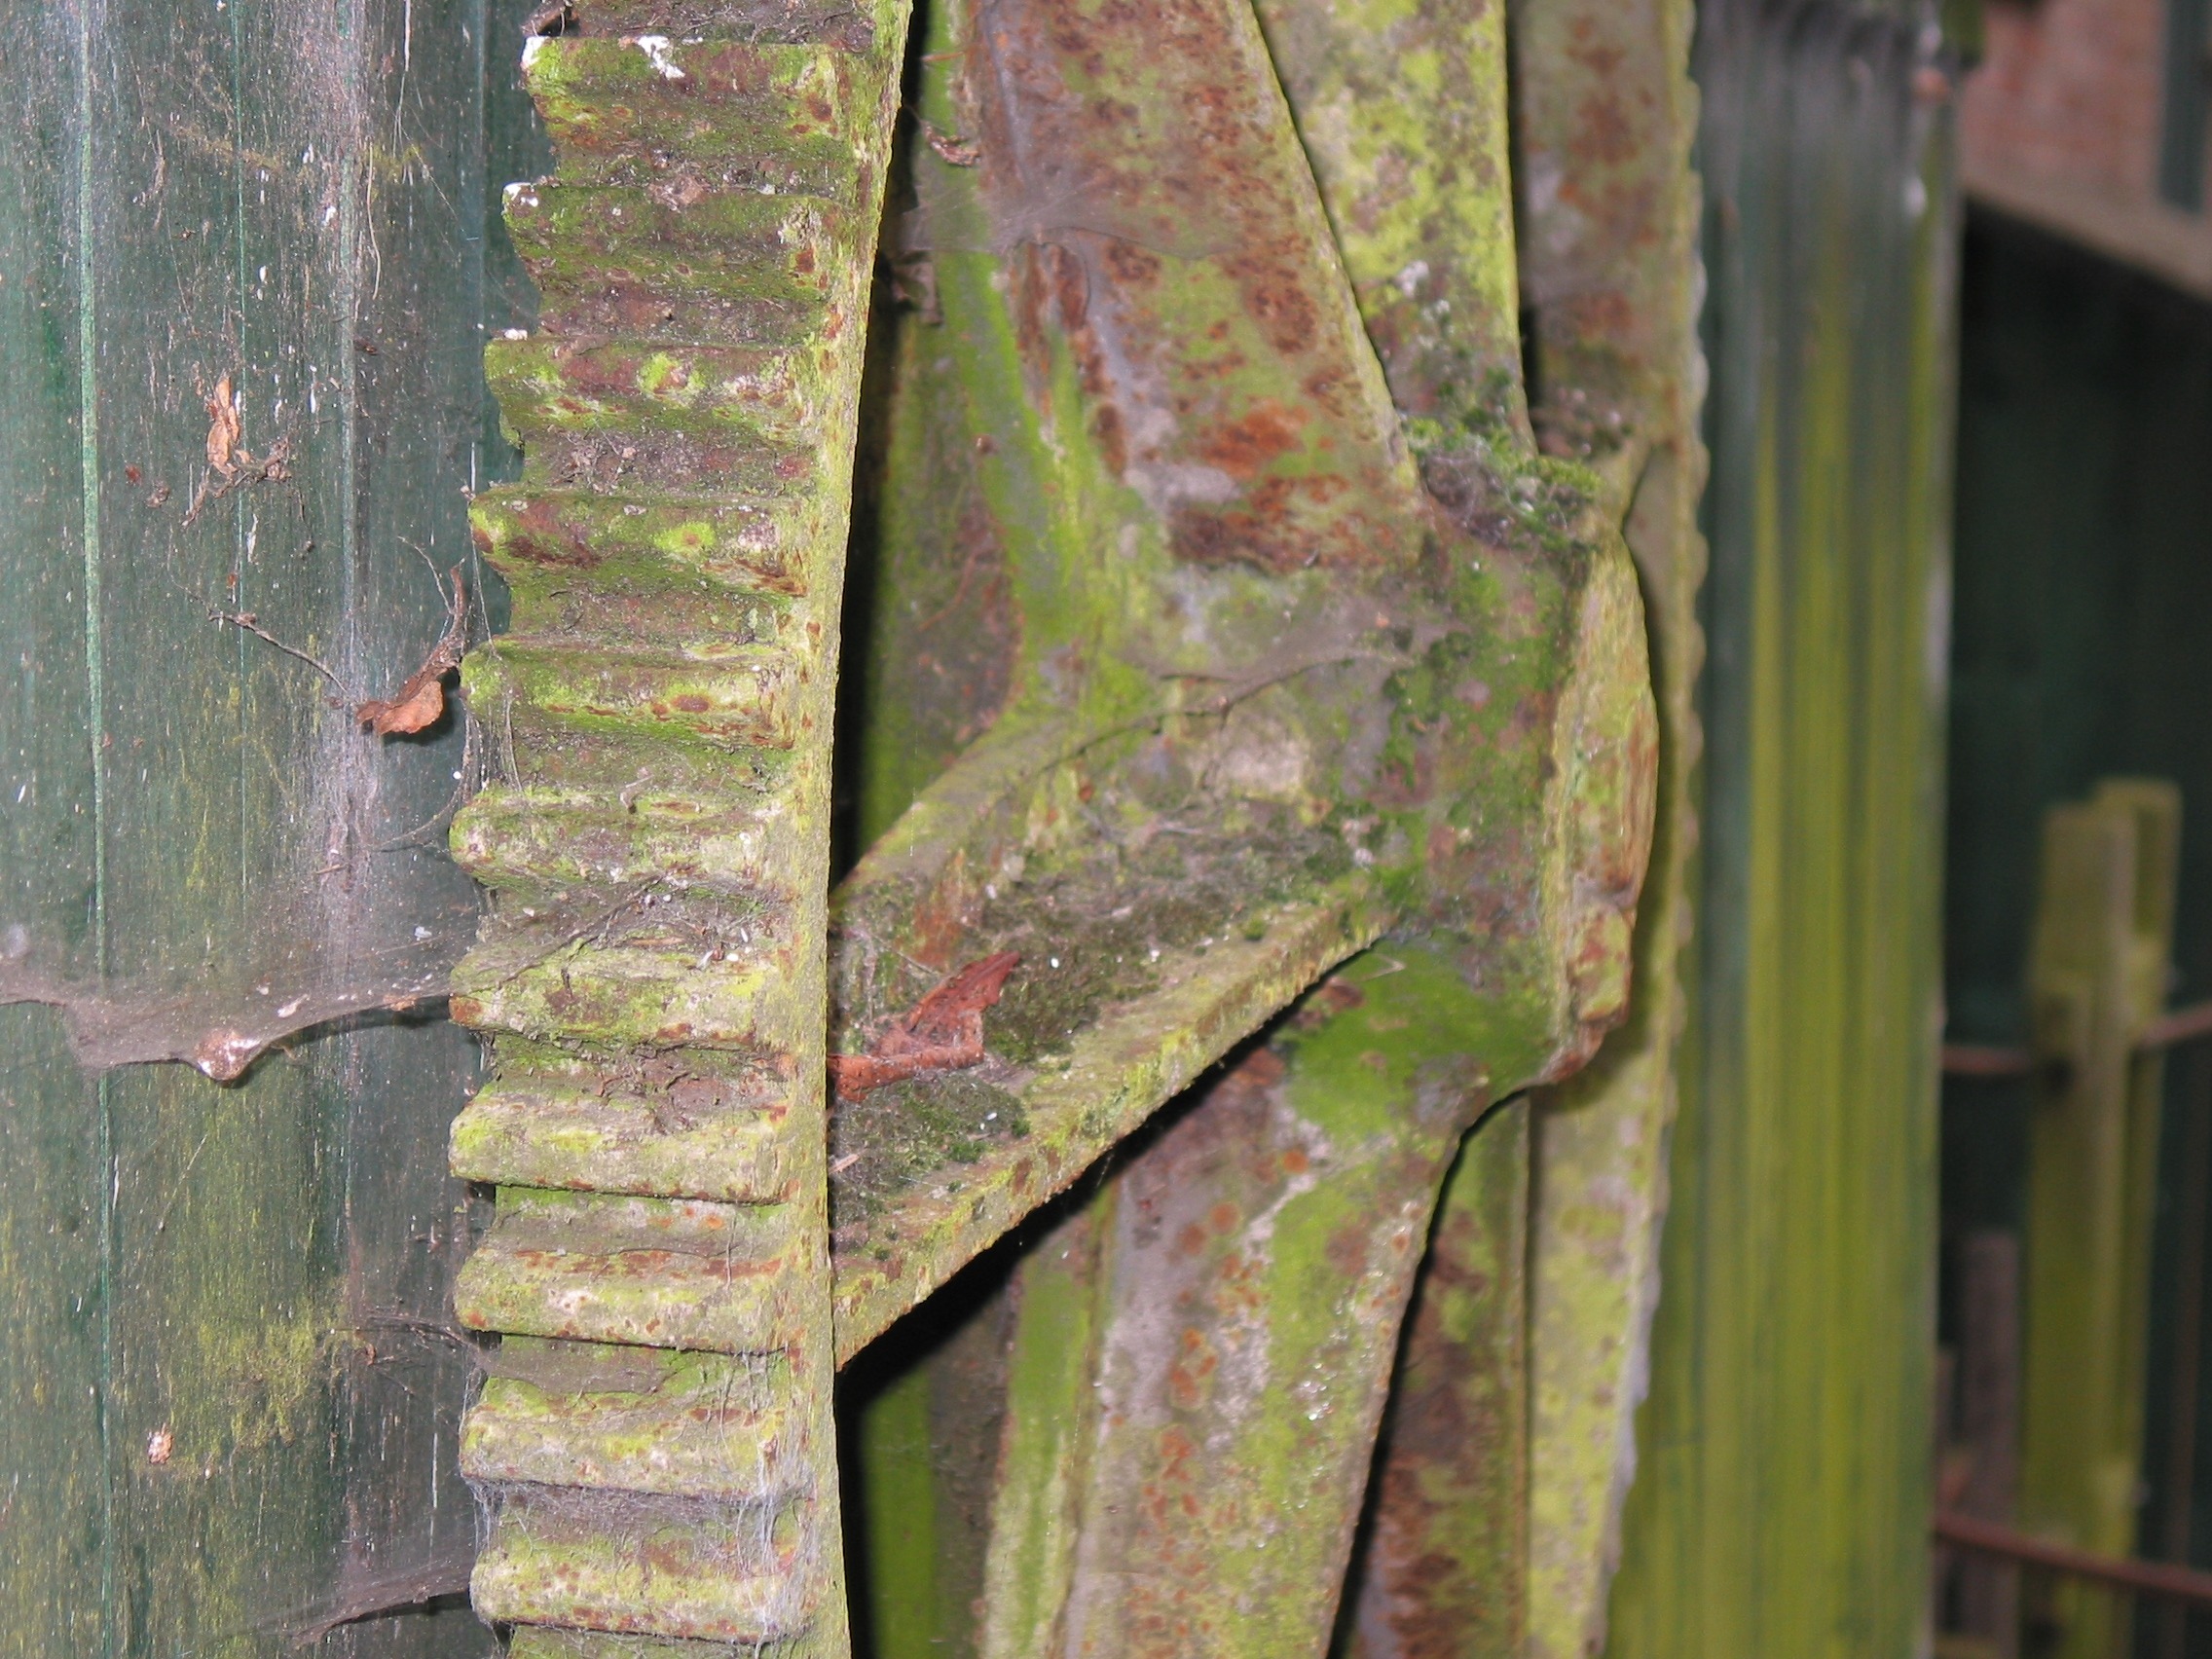
tree, forest, plant, wood, antique, leaf, flower, trunk, wall, green, gear, material, iron, mechanics, mill wheel, woody plant